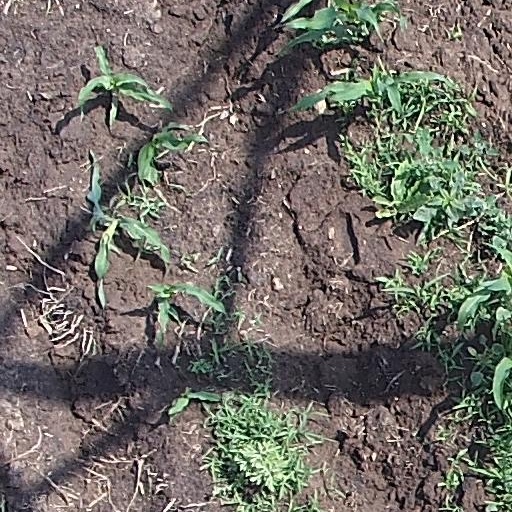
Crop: maize; corn